Hifumi Katō

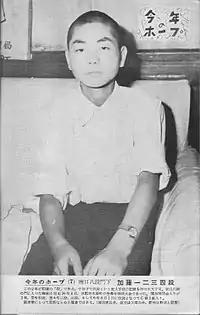
Katō in 1954 when he became a professional 4-dan.

Katō is known for playing aggressive Climbing Silver strategies. He received a Masuda Special Award in 2017 for his innovations to this strategy over his career.